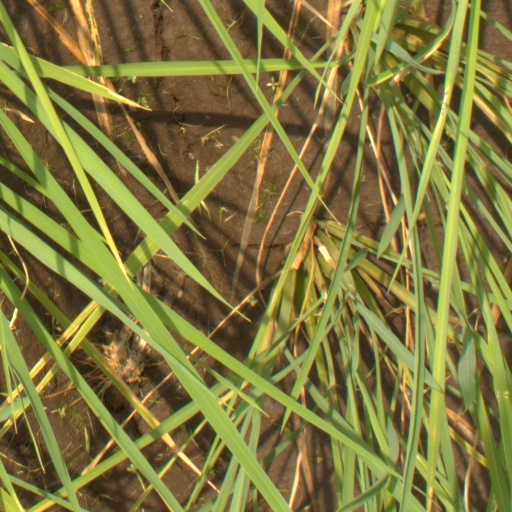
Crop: rice